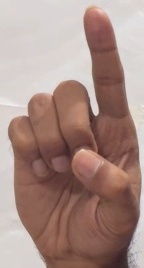
ASL sign: D